Lord of Sipán

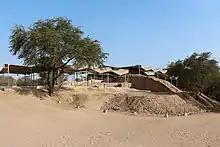
Site of Huaca Rajada

Huacas like Huaca Rajada were built by the Moche and other South American cultures as monuments. The Huaca Rajada monument consists of two small adobe pyramids plus a low platform. The platform and one of the pyramids were built before 300 AD by the Moche; the second pyramid at Huaca Rajada was built about 700 AD by a later culture. Many huacas were looted by the Spanish during and after the Spanish conquest of the Inca Empire; the looting of huacas continues to be a problem in many locations.